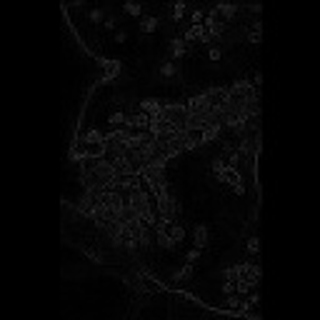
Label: cotton_bacterial_blight